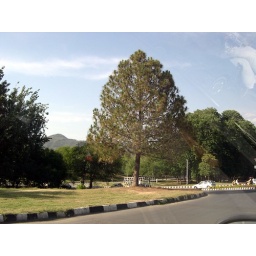
on the road in islamabad, the ghost image is the reflection from the cars window.